List of flag bearers for Turkey at the Olympics

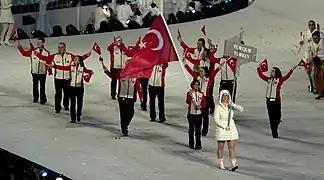
Kelime Çetinkaya bearing Turkish flag at the opening ceremony of the 2010 Winter Olympics

Flag bearers carry the national flag of their country at the opening ceremony of the Olympic Games.